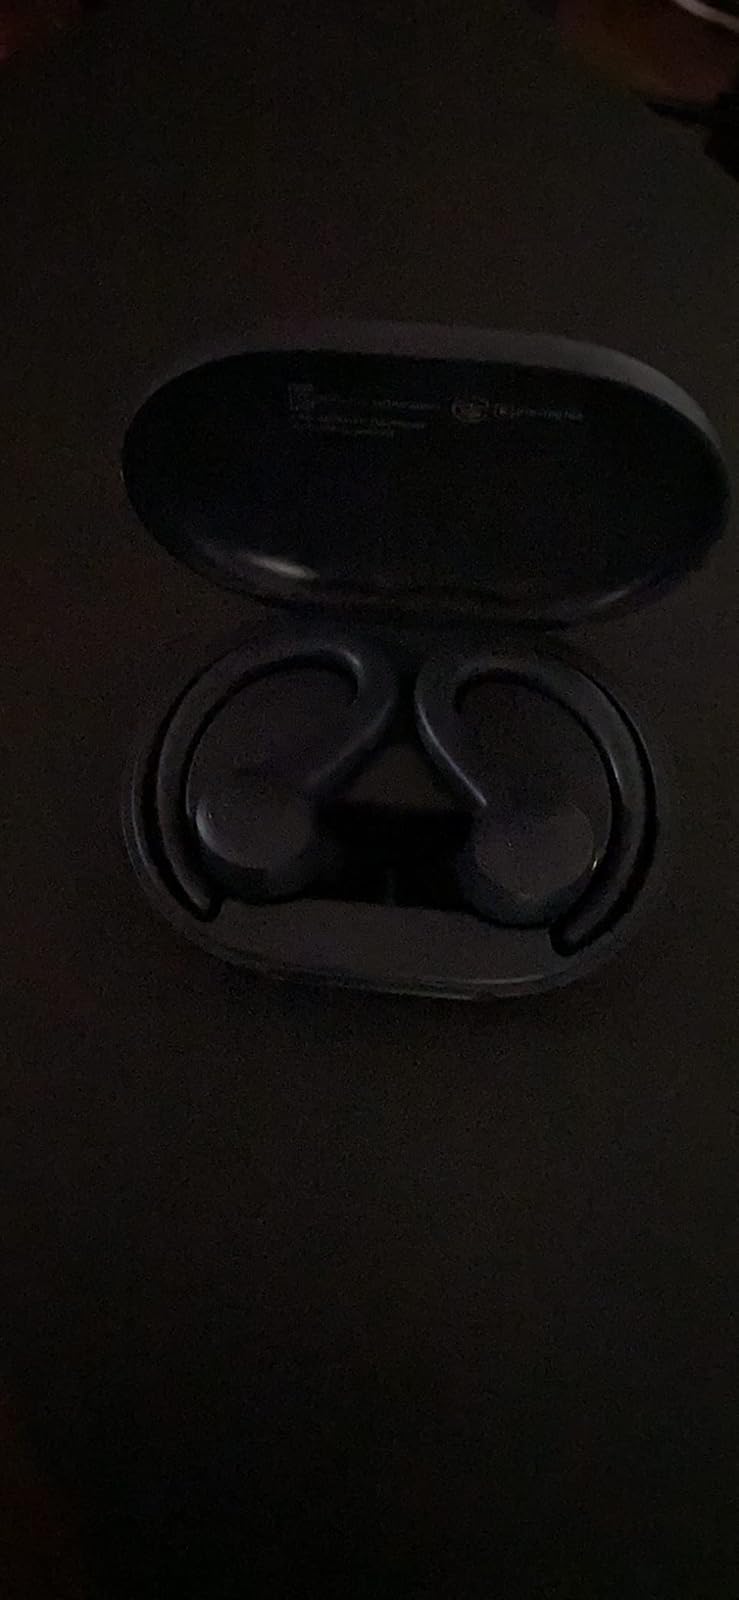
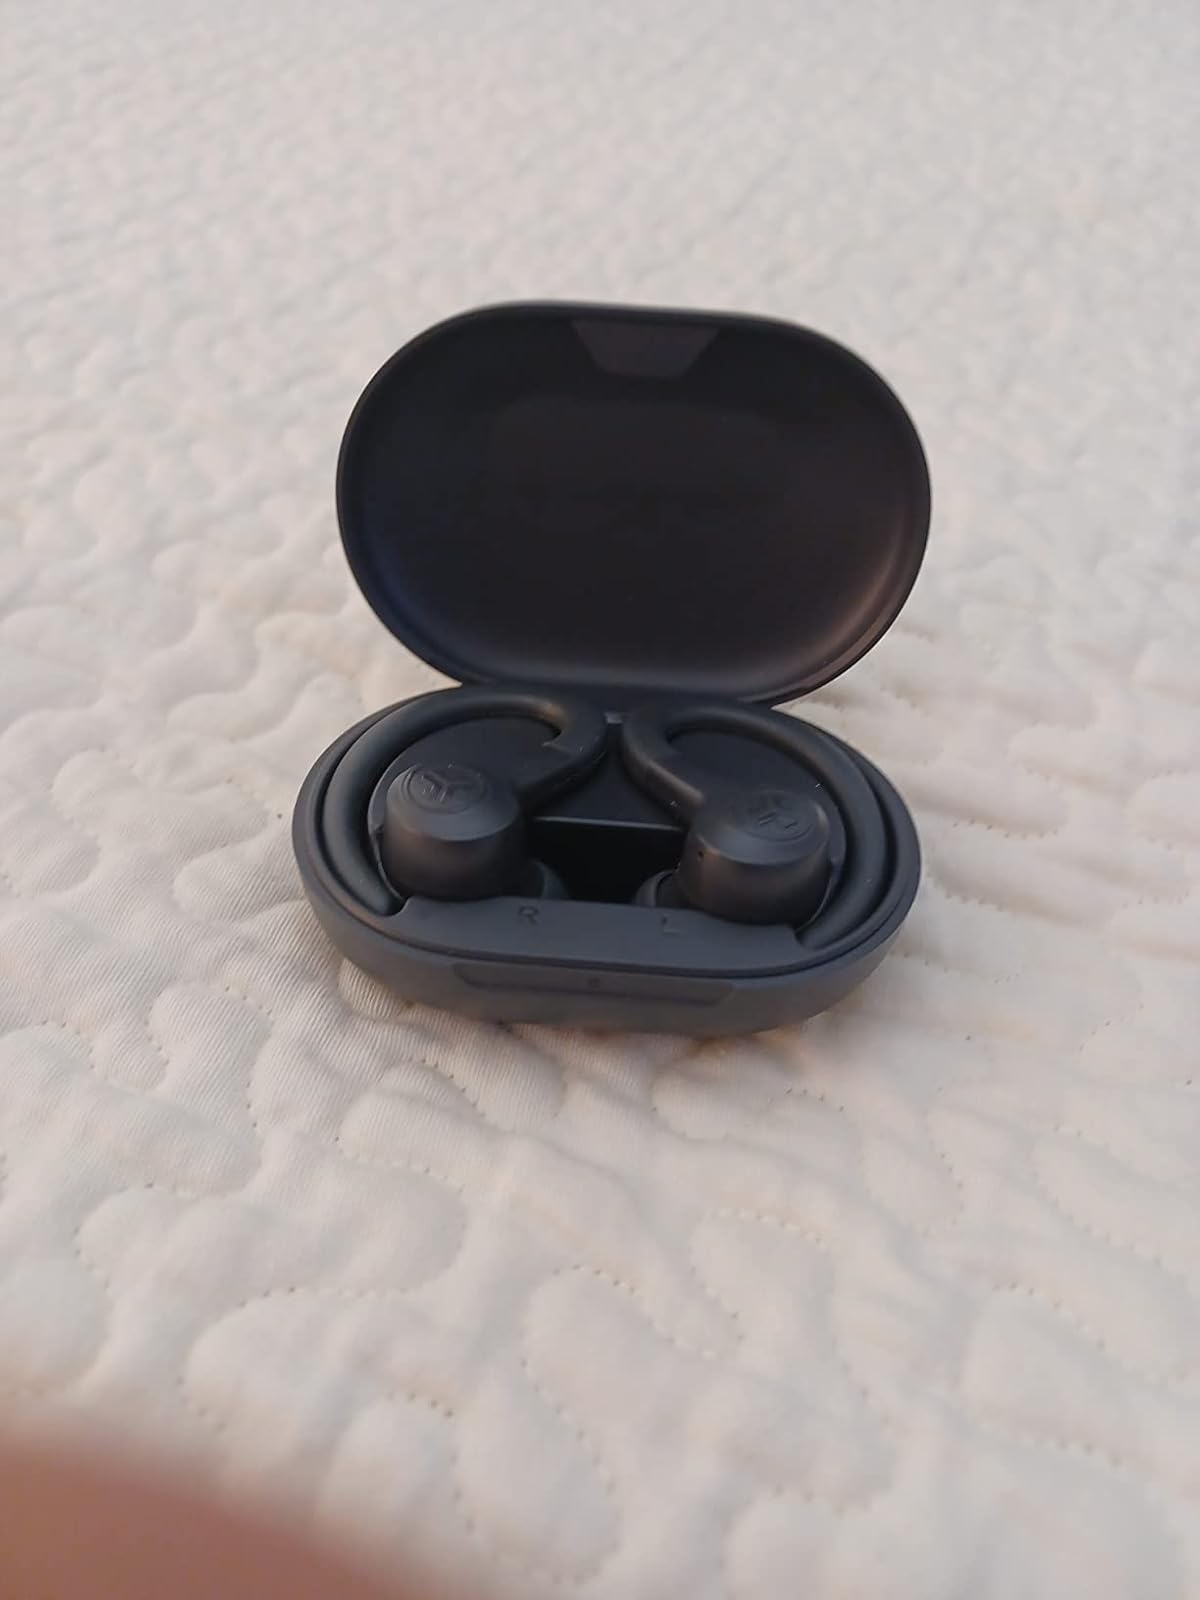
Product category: earbuds
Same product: yes